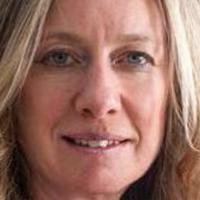
Age group: age 56-65